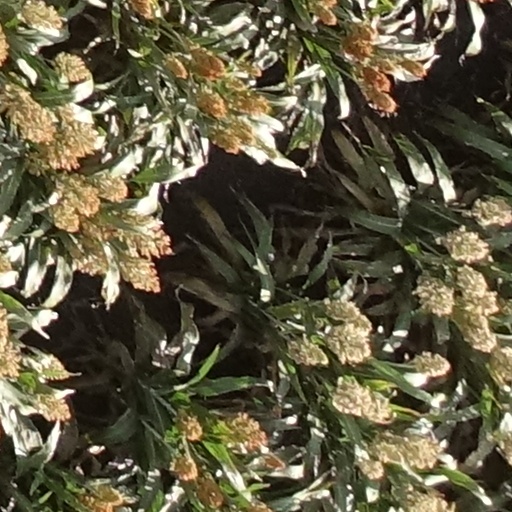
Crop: sorghum